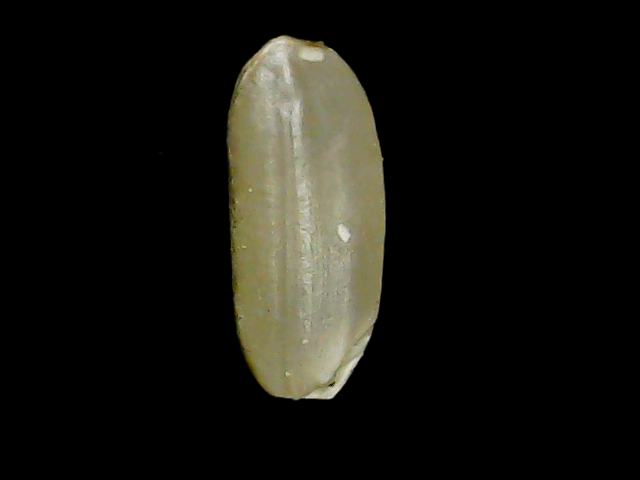
Rice variety: Binadhan11